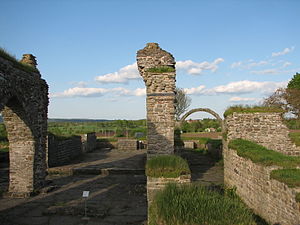
Gudhems Kloster
Gudhems klosterruin
Gudhems Kloster, i drift 1152-1529, var et nonnekloster i Sverige, først underlagt Benediktinerordenen og senere Cistercienserordenen. Klosteret lå i Gudhem udenfor Falköping i Västergötland. Gudhems Kloster anses for at være en af de ældste klostre i Sverige, efter Vreta Kloster og Alvastra Kloster, begge i Östergötland.